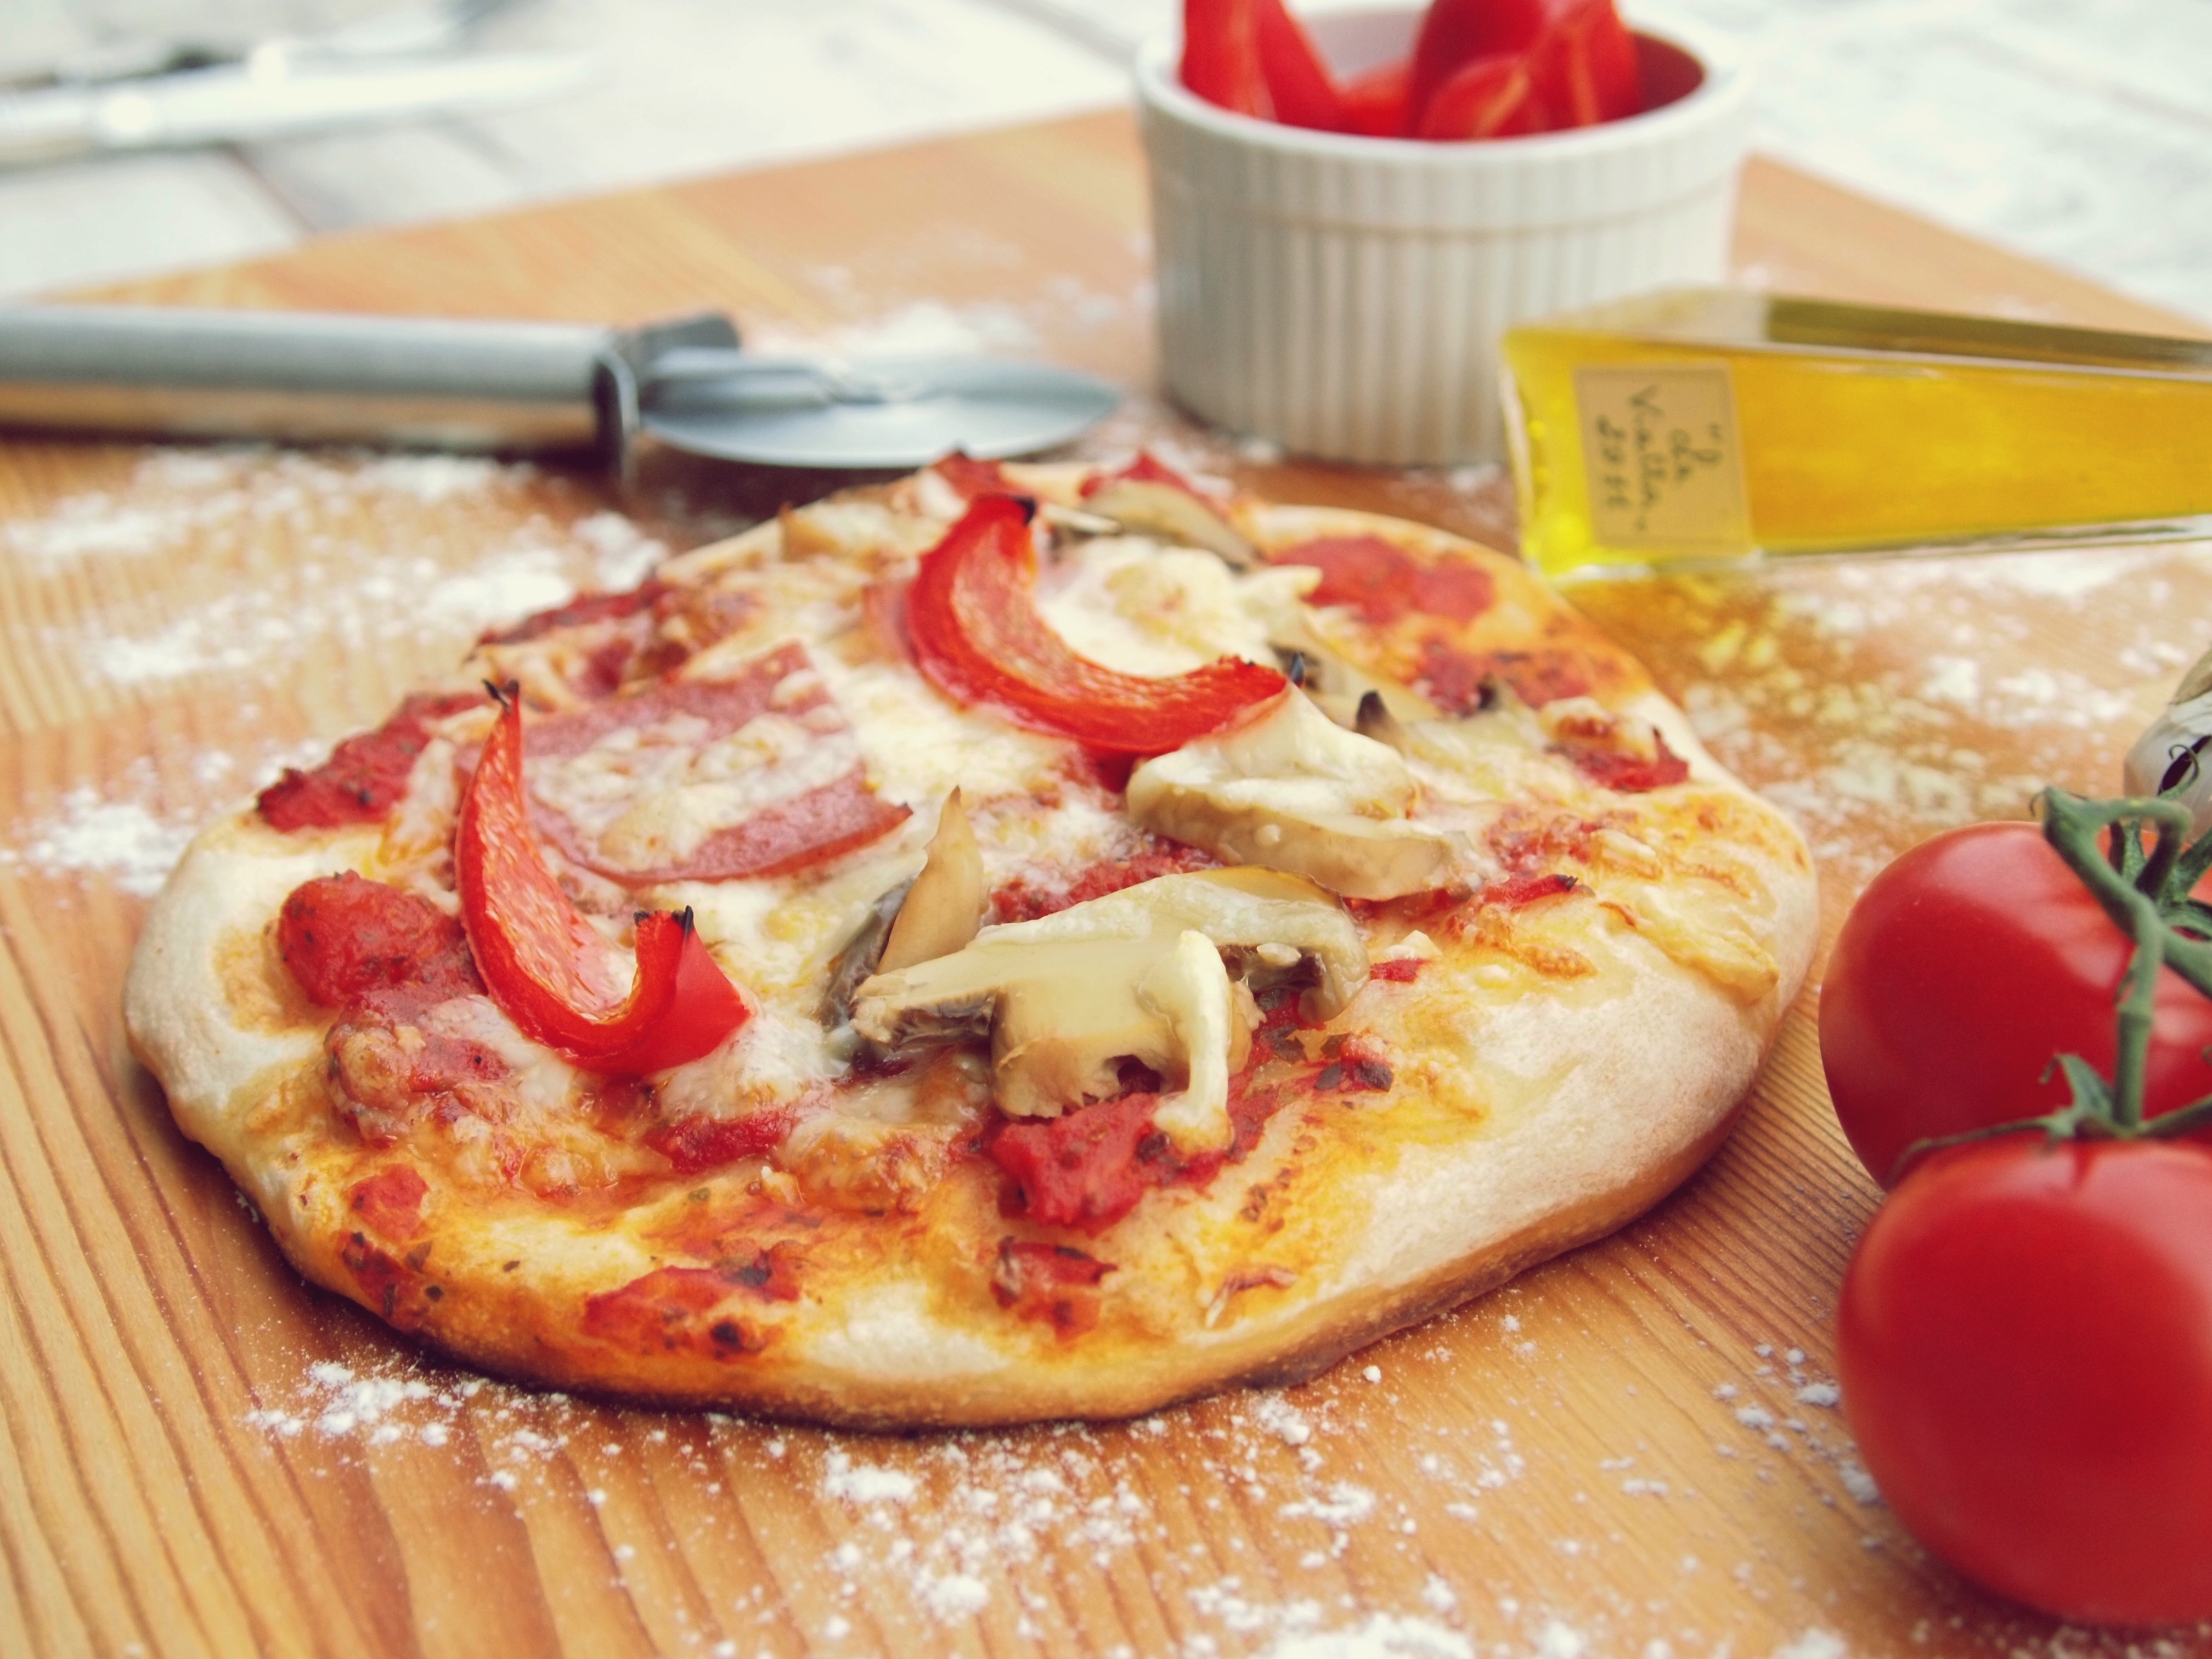
dish, meal, food, produce, italy, breakfast, healthy, eat, meat, lunch, cuisine, delicious, basil, pizza, cheese, cook, sausage, pepperoni, mushrooms, tomatoes, frisch, italian, benefit from, ham, paprika, carbohydrates, pizza topping, italian food, pizza cheese, european food, salt cured meat, pizzas